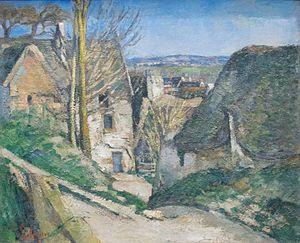
On appelle « Première exposition des peintres impressionnistes », une manifestation culturelle française organisée par la Société anonyme des artistes peintres, sculpteurs et graveurs du 15 avril au 15 mai 1874 au 35 boulevard des Capucines à Paris dans les studios d'un célèbre écrivain et photographe de l'époque, Nadar. Originellement, cette exposition ne porte aucun qualifiant officiel : ce sont les critiques d'art, qui, après coup, par voie de presse, appelèrent cet événement « l'Exposition des impressionnistes ». Le mot impressionnisme est le nom péjoratif qui a été popularisé par un journaliste, Louis Leroy, et qui s'imposa, bien souvent contre l'avis même des artistes.